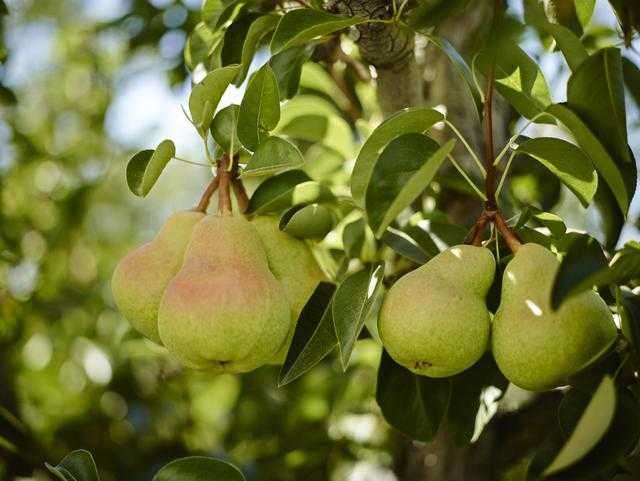
Label: Pear